Moto Guzzi

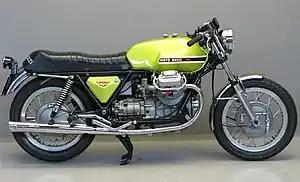
V7 Sport

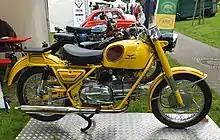
Customised Nuovo Falcone Militare (1970)

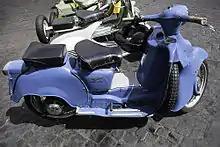
Moto Guzzi's Large Wheel Scooter

In February 1967, SEIMM (Società Esercizio Industrie Moto Meccaniche), a state-controlled receiver, took ownership of Moto Guzzi. The SEIMM oversight saw Moto Guzzi adapting to a cultural shift away from motorcycles to automobiles. The company focused on popular lightweight mopeds including the Dingo and Trotter – and the 125 cc Stornello motorcycle. Also during the SEIMM years, Guzzi developed the 90° V twin engine, designed by Giulio Cesare Carcano, which would become iconic of Moto Guzzi.